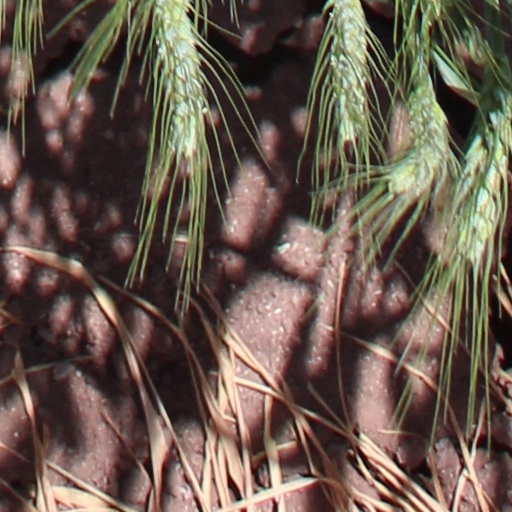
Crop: wheat